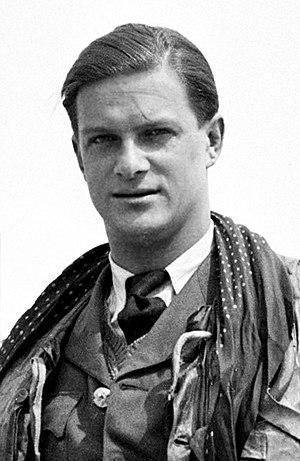
Witold Łokuciewski est un pilote de chasse polonais, as des forces armées polonaises de la Seconde Guerre mondiale.